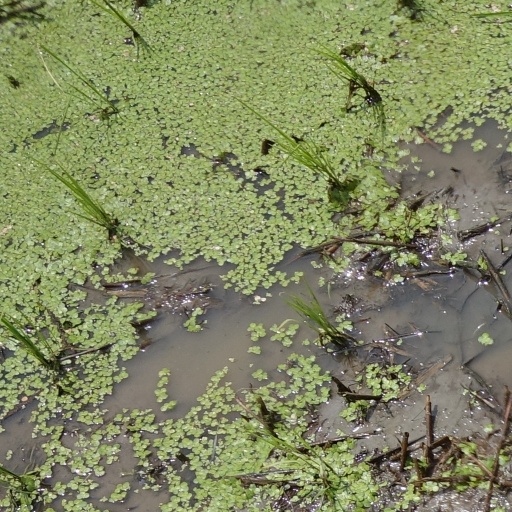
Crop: rice